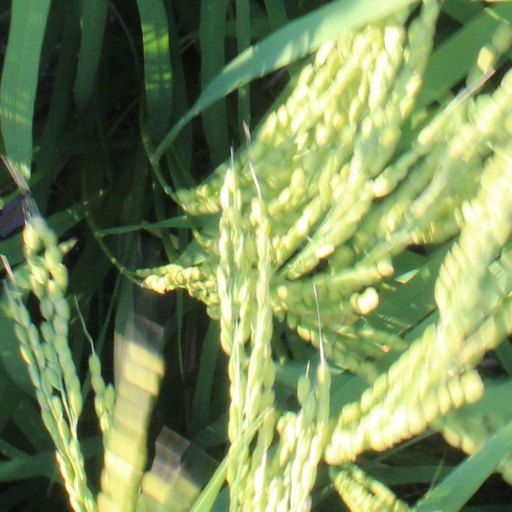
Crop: rice